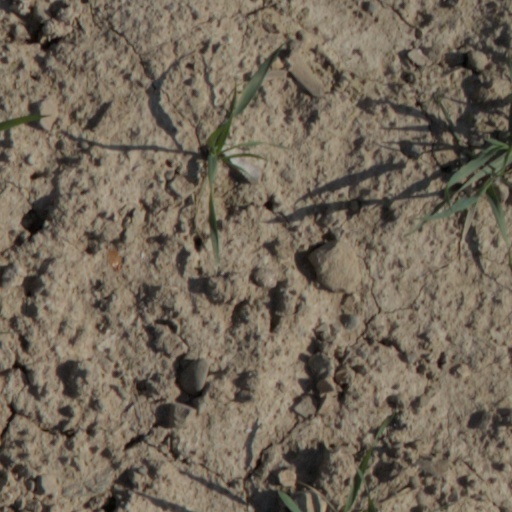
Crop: wheat